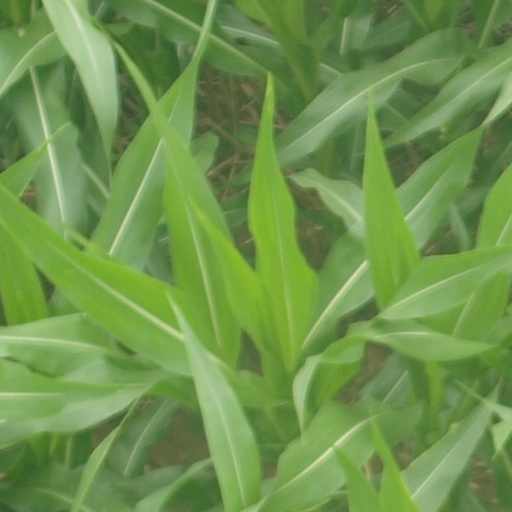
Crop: maize; corn